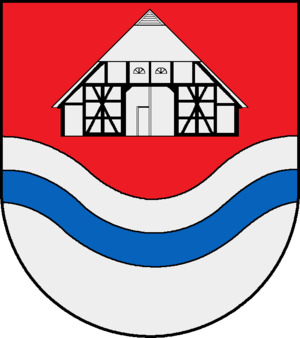
Rausdorf est une commune allemande du Schleswig-Holstein, située dans l'arrondissement de Stormarn, à dix kilomètres au nord-est de la ville de Reinbek. Rausdorf fait partie de l'Amt Trittau qui regroupe dix communes autour de Trittau.